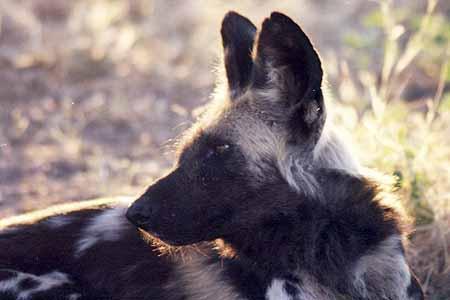
African_hunting_dog